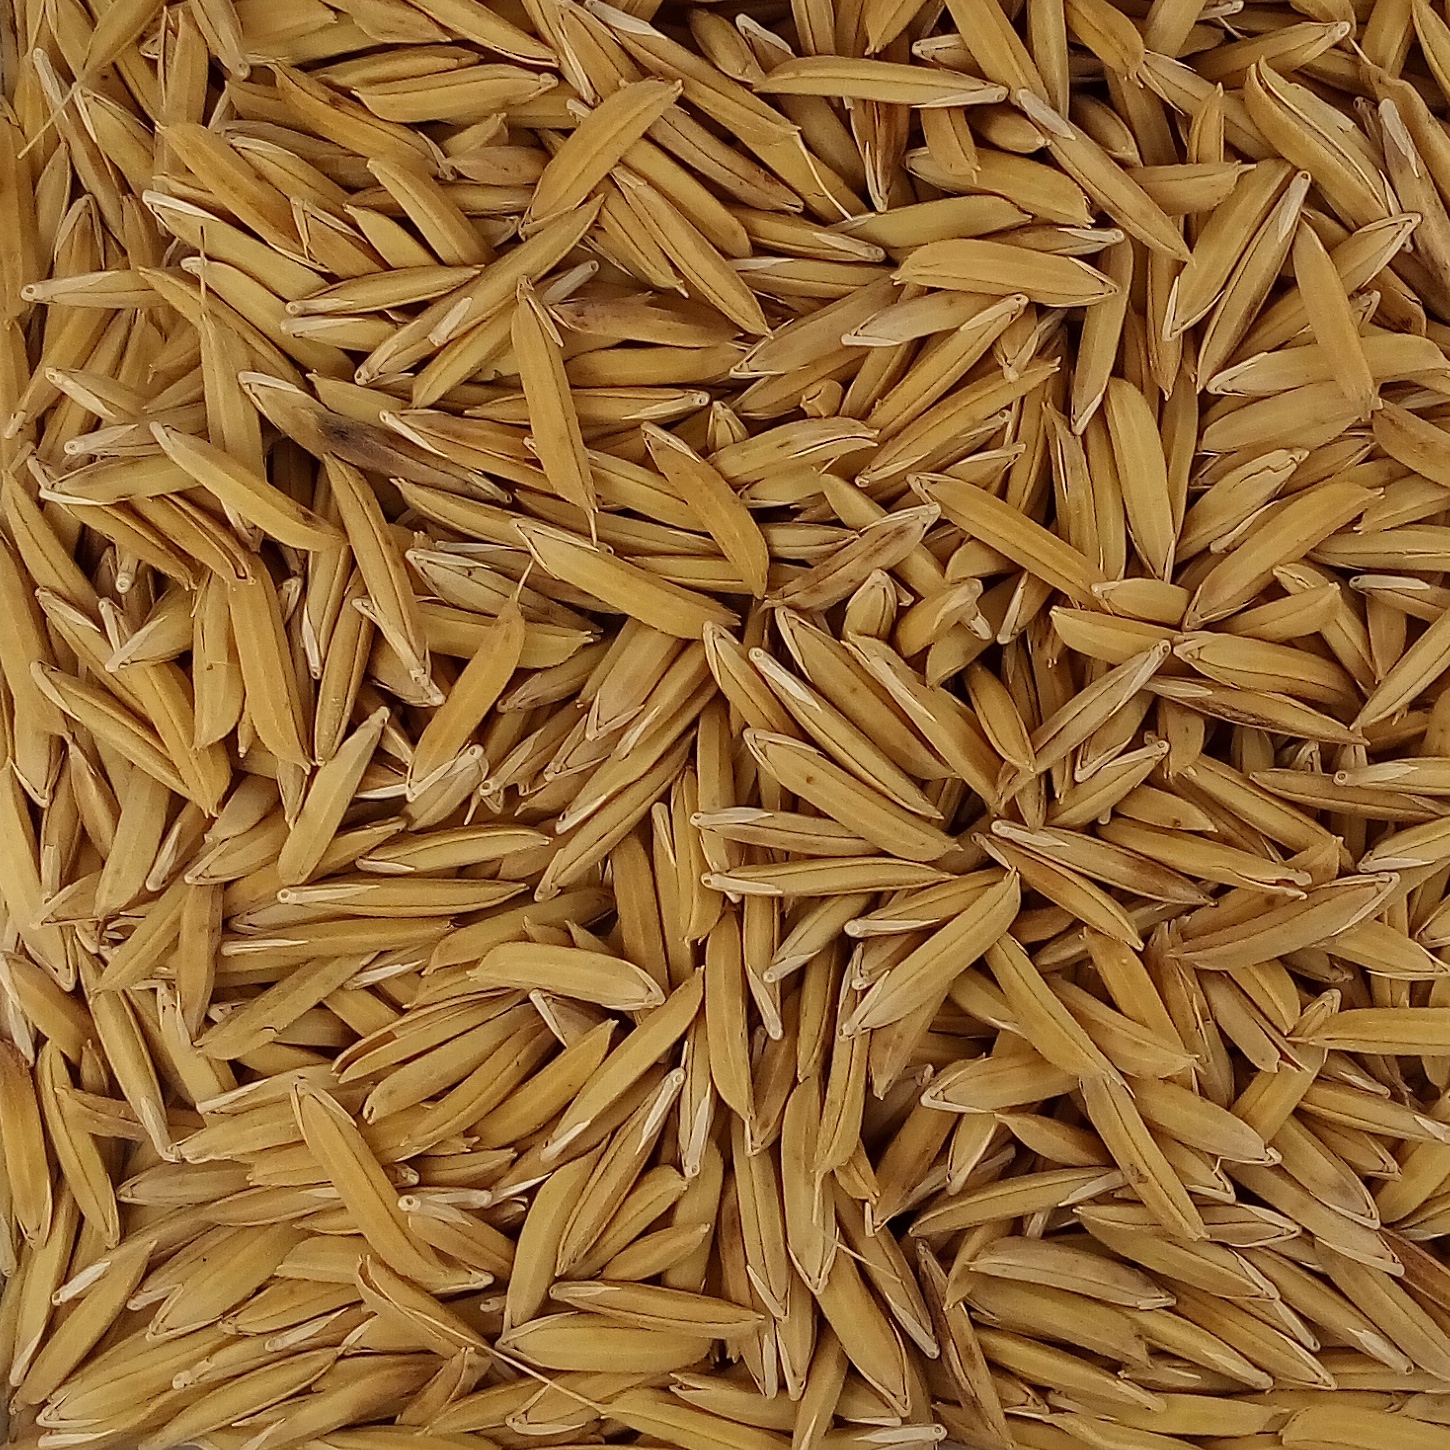
Rice seed variety: 1121